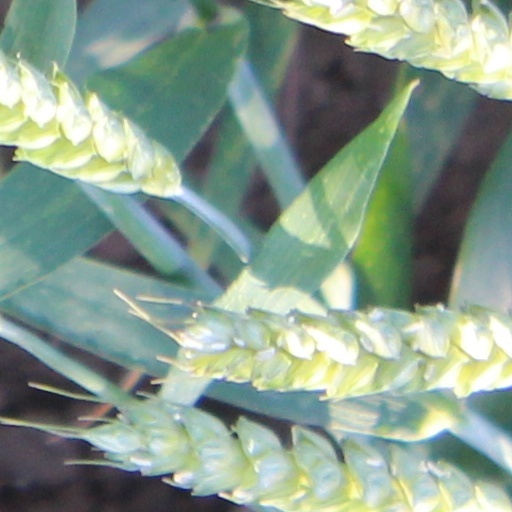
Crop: wheat